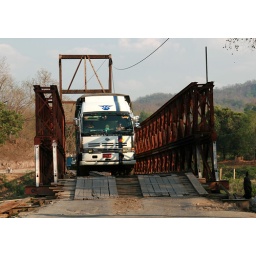
A one-lane wooden bridge over the Dokhtawaddy River creaks under the weight of a diesel truck.